Heroes of Dragon Age

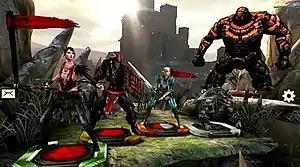
A squad of five characters, with the color of each figurine's base indicating the faction and rank of the individual unit

The game functions as a squad-based strategy game with the battles playing out automatically, and the outcome is contingent upon the selection of characters in a five-person party, their abilities and formation on the battlefield, as well as any runes that are buffing the team. Every character has a faction, shown by the colored tile they stand on, and if players who match these in appropriate rows and columns are rewarded with boosted statistics. Players can also tweak a characters statistics based on their placement in the player's squad: characters placed on the back row also gain a higher chance of dealing double damage, while those on the front get bonus health. The fifth character slot is to the side, and is reserved for large units such bears, giant spiders, or towering tree monsters known as Sylvan. When four characters of the same faction are used simultaneously, a faction bonus is granted which is calculated from each individual character's percentages added together. Players may keep multiple squads on hand which are optimized to take down specific types of opponents.